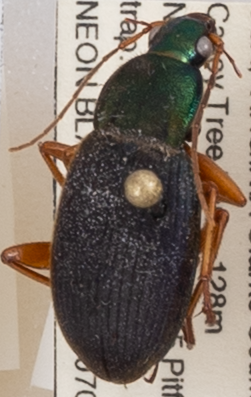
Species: Chlaenius aestivus
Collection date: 2019-07-02 04:00:00
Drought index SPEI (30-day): -0.078
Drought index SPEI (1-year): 2.09
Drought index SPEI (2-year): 2.09